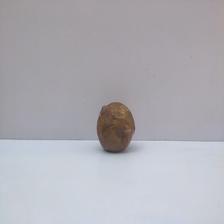
Size: Spoiled